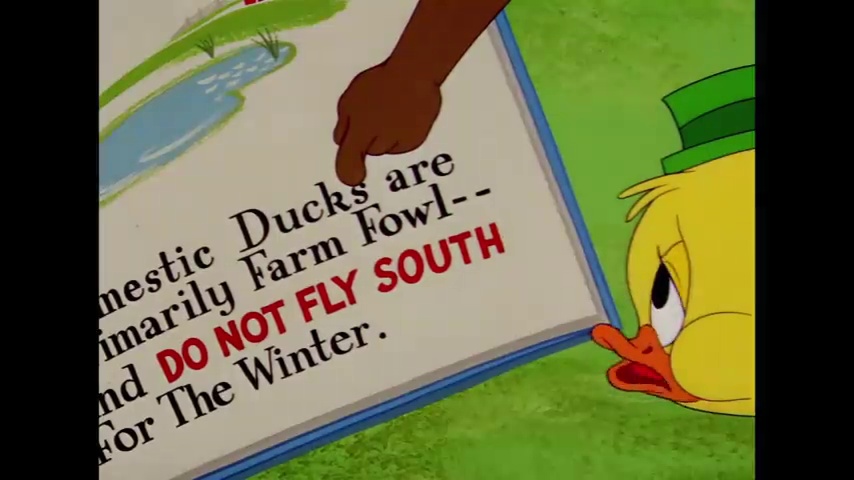
Portrait style: Cartoon Portrait